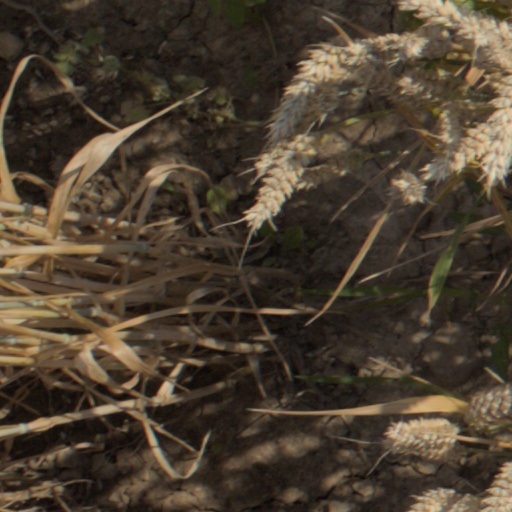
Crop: wheat